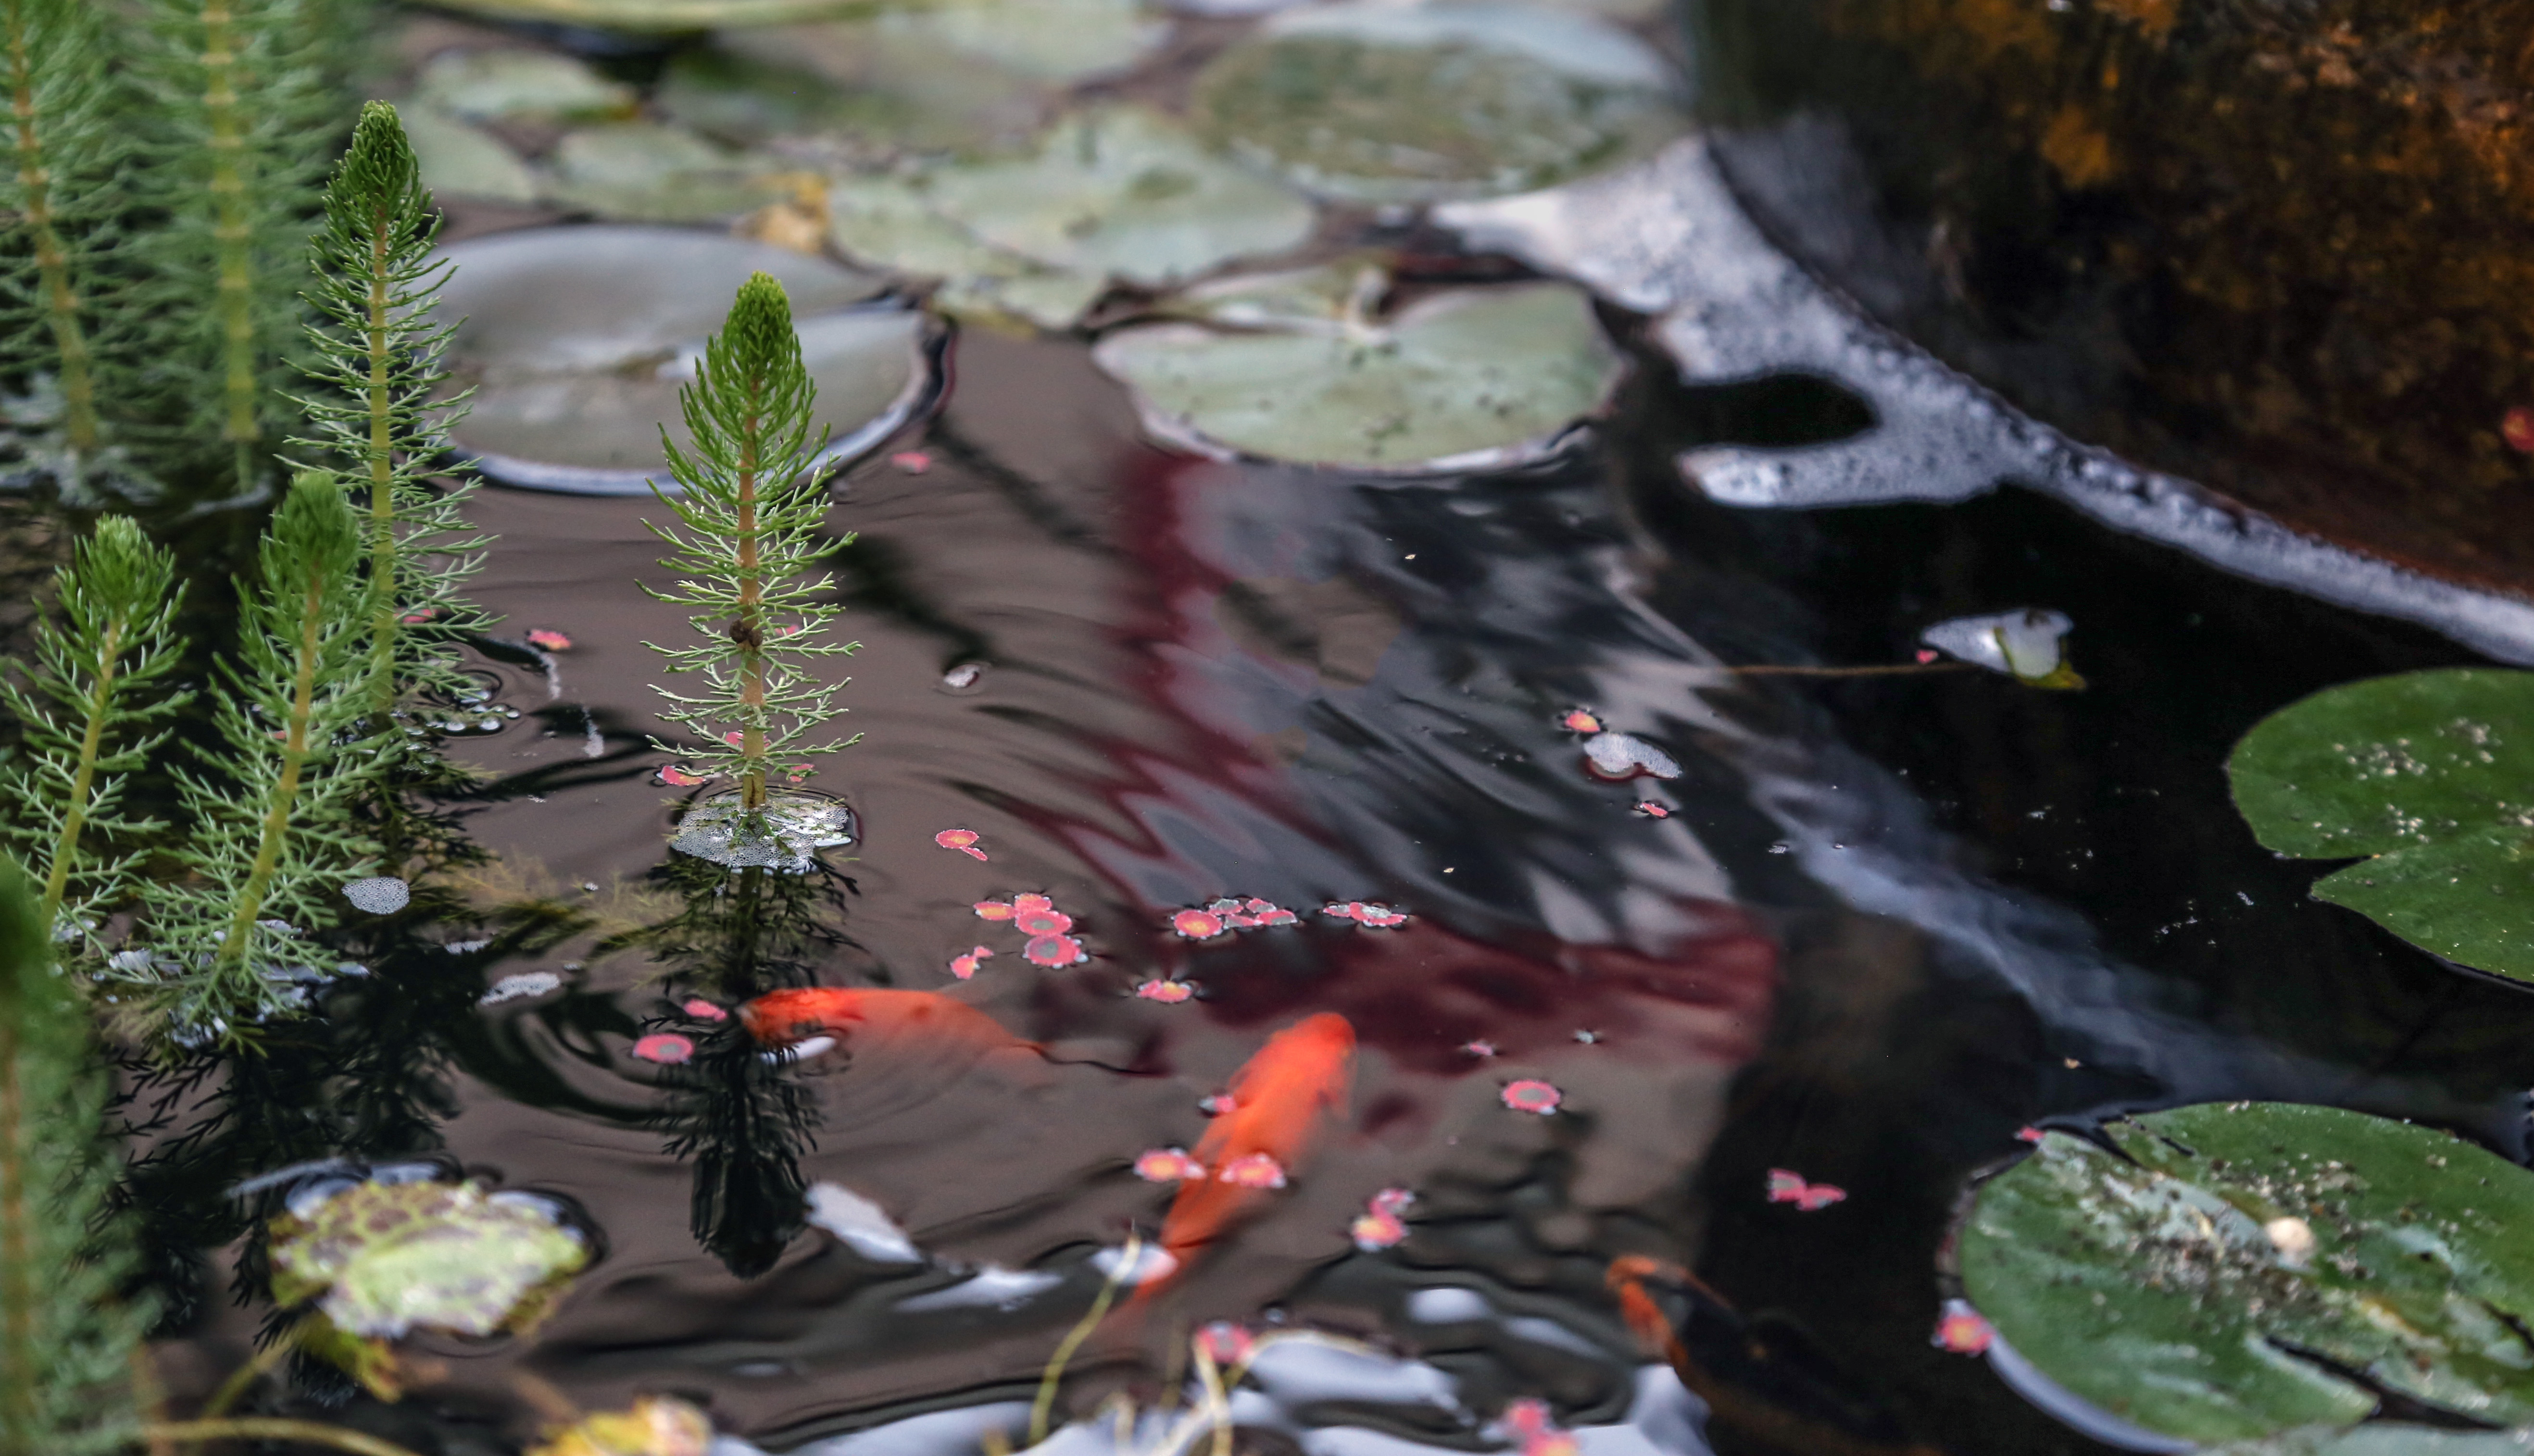
water, plant, leaf, flower, pond, biology, botany, garden, fish, flora, fauna, plants, feeding, aquarium, goldfish, marine biology